Dusty Ryan

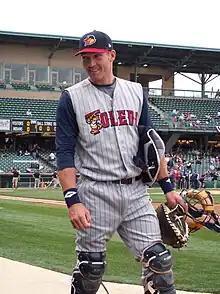
Ryan with the Toledo Mud Hens

Dusty Mitchell Ryan (born September 2, 1984) is an American former professional baseball player. A catcher, Ryan played in Major League Baseball for the Detroit Tigers.